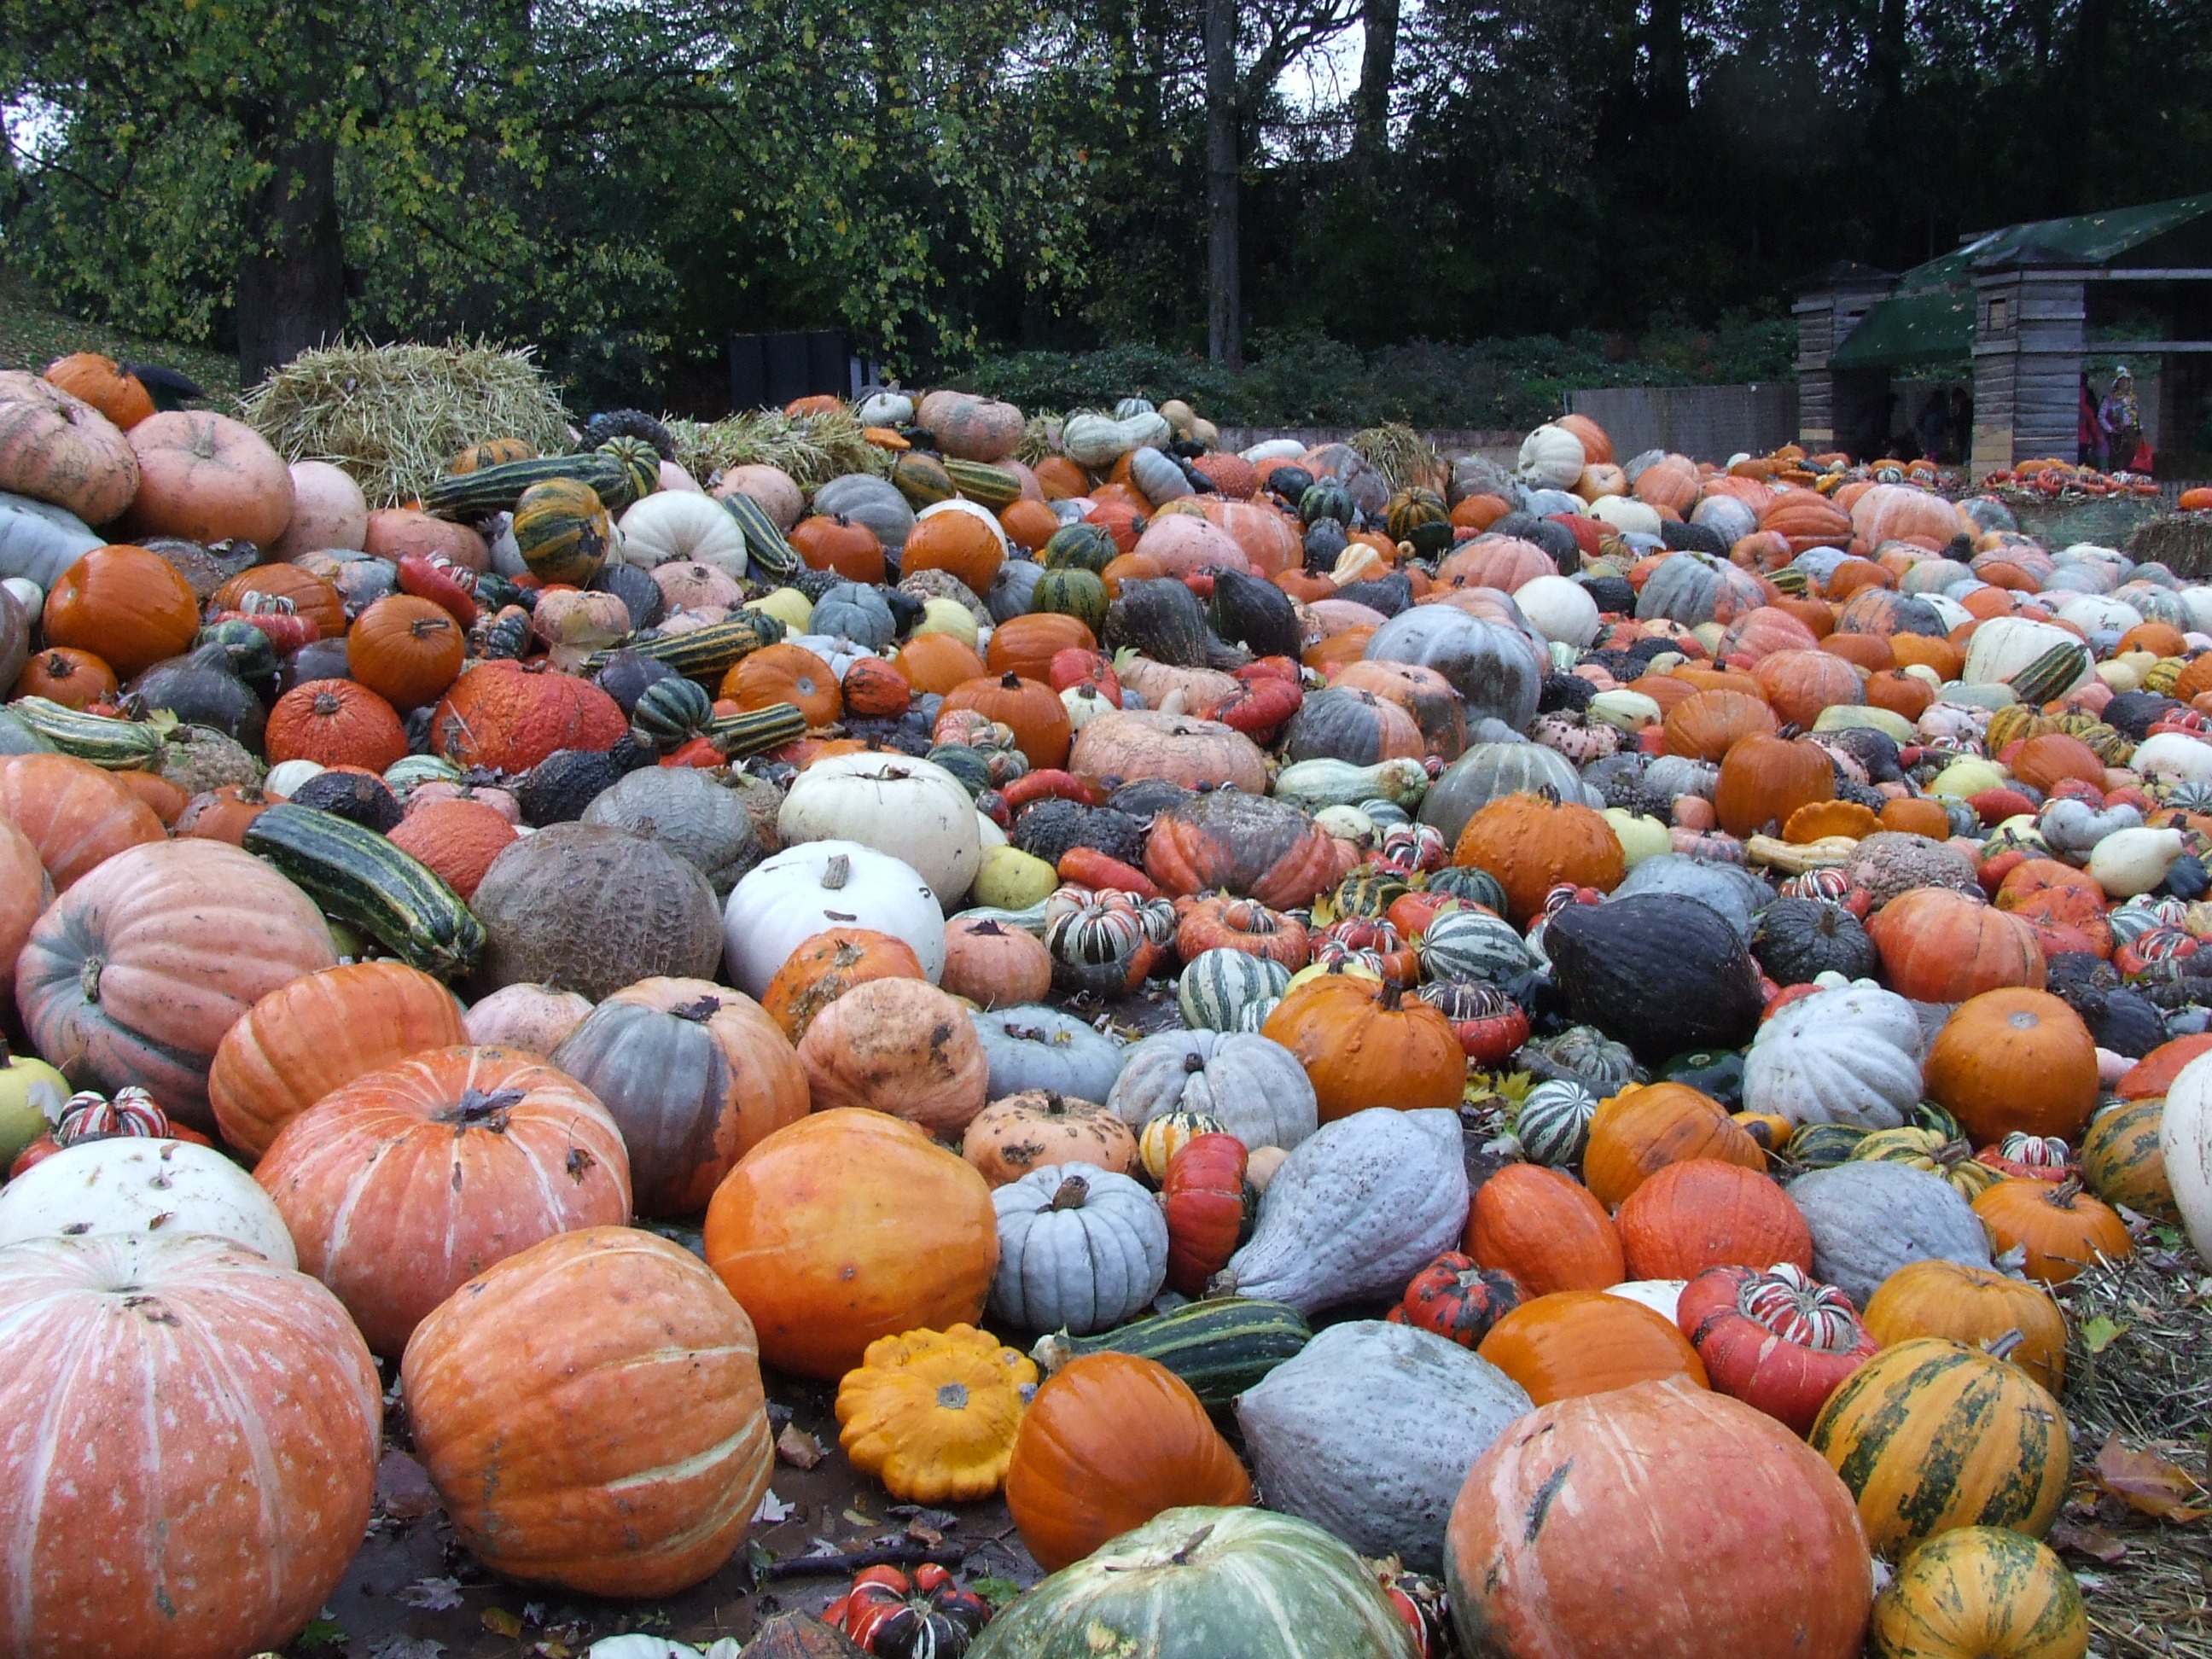
harvest, produce, vegetable, autumn, pumpkin, gourd, vegetables, calabaza, pumpkins, winter squash, blooming baroque ludwigsburg